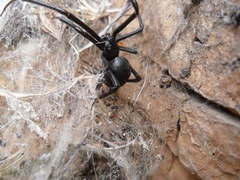
Species: Lactrodectus_hesperus